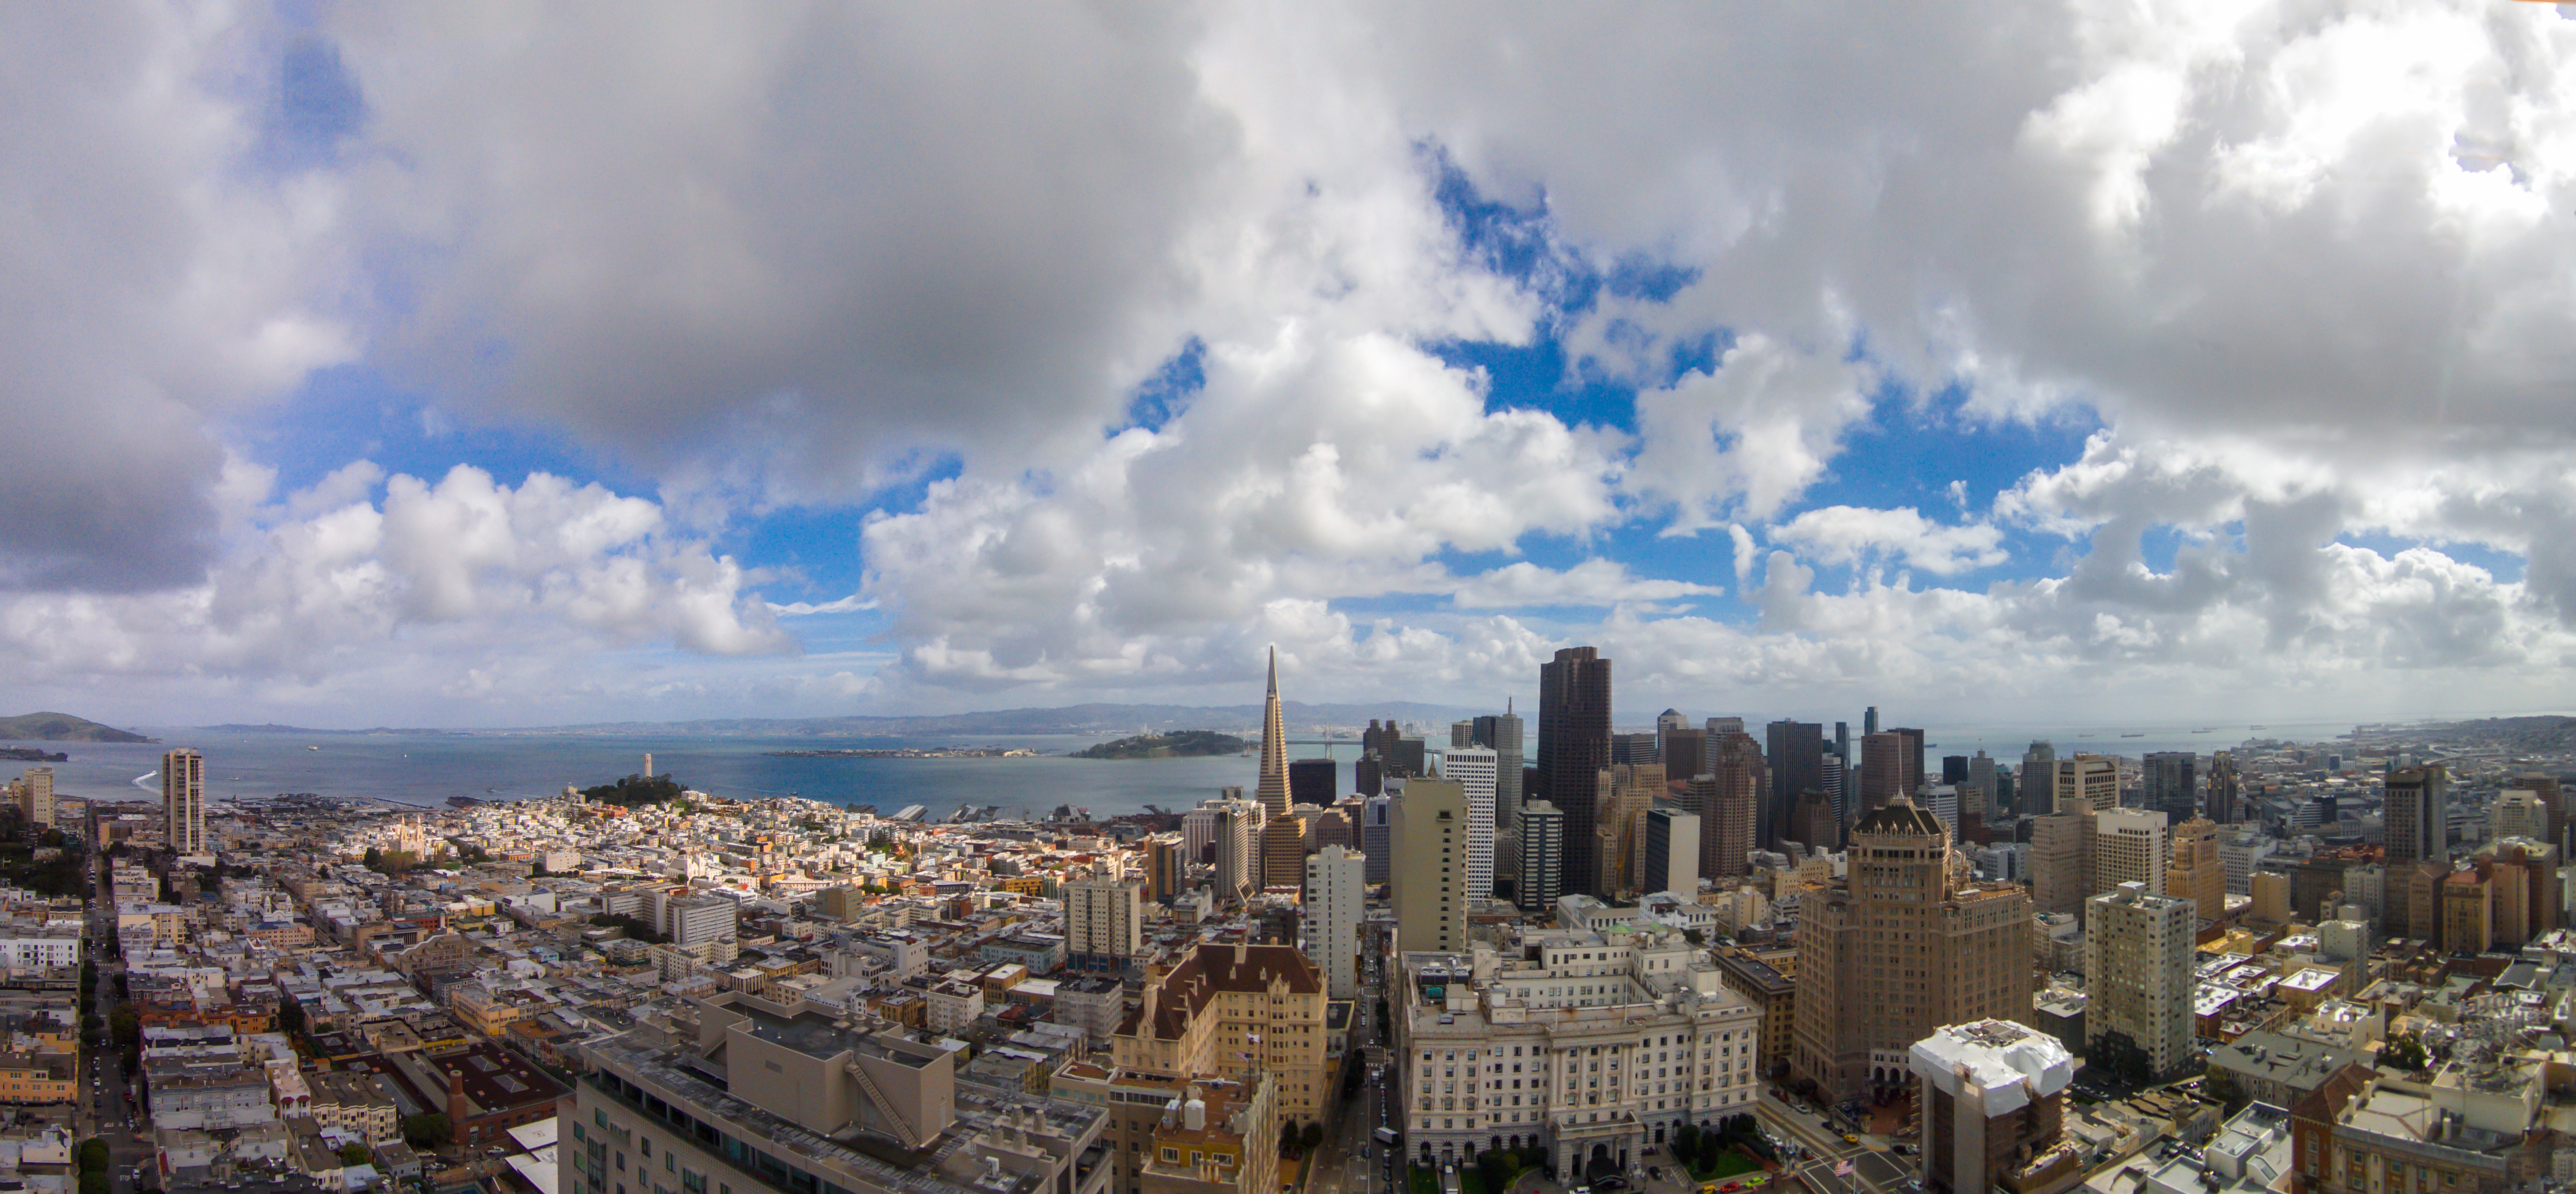
horizon, cloud, architecture, sky, skyline, photography, city, skyscraper, urban, cityscape, panorama, san francisco, aerial, aerial view, metropolis, urban area, residential area, geographical feature, human settlement